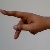
The image shows a hand gesture representing the letter 'P' in Indian Sign Language.